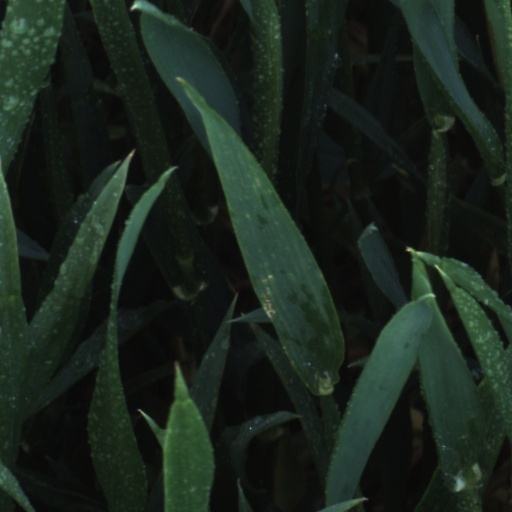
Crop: wheat